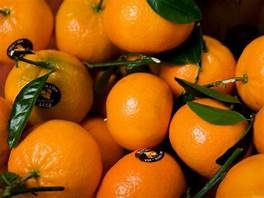
Label: mandarine